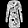
Label: Coat